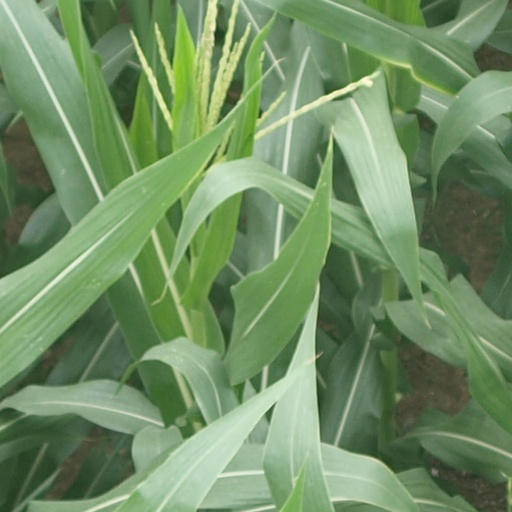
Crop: maize; corn